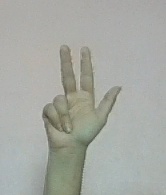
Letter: al